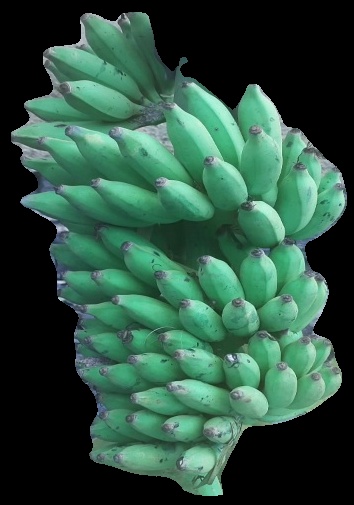
Variety: elakki-bale
Grade: grade2